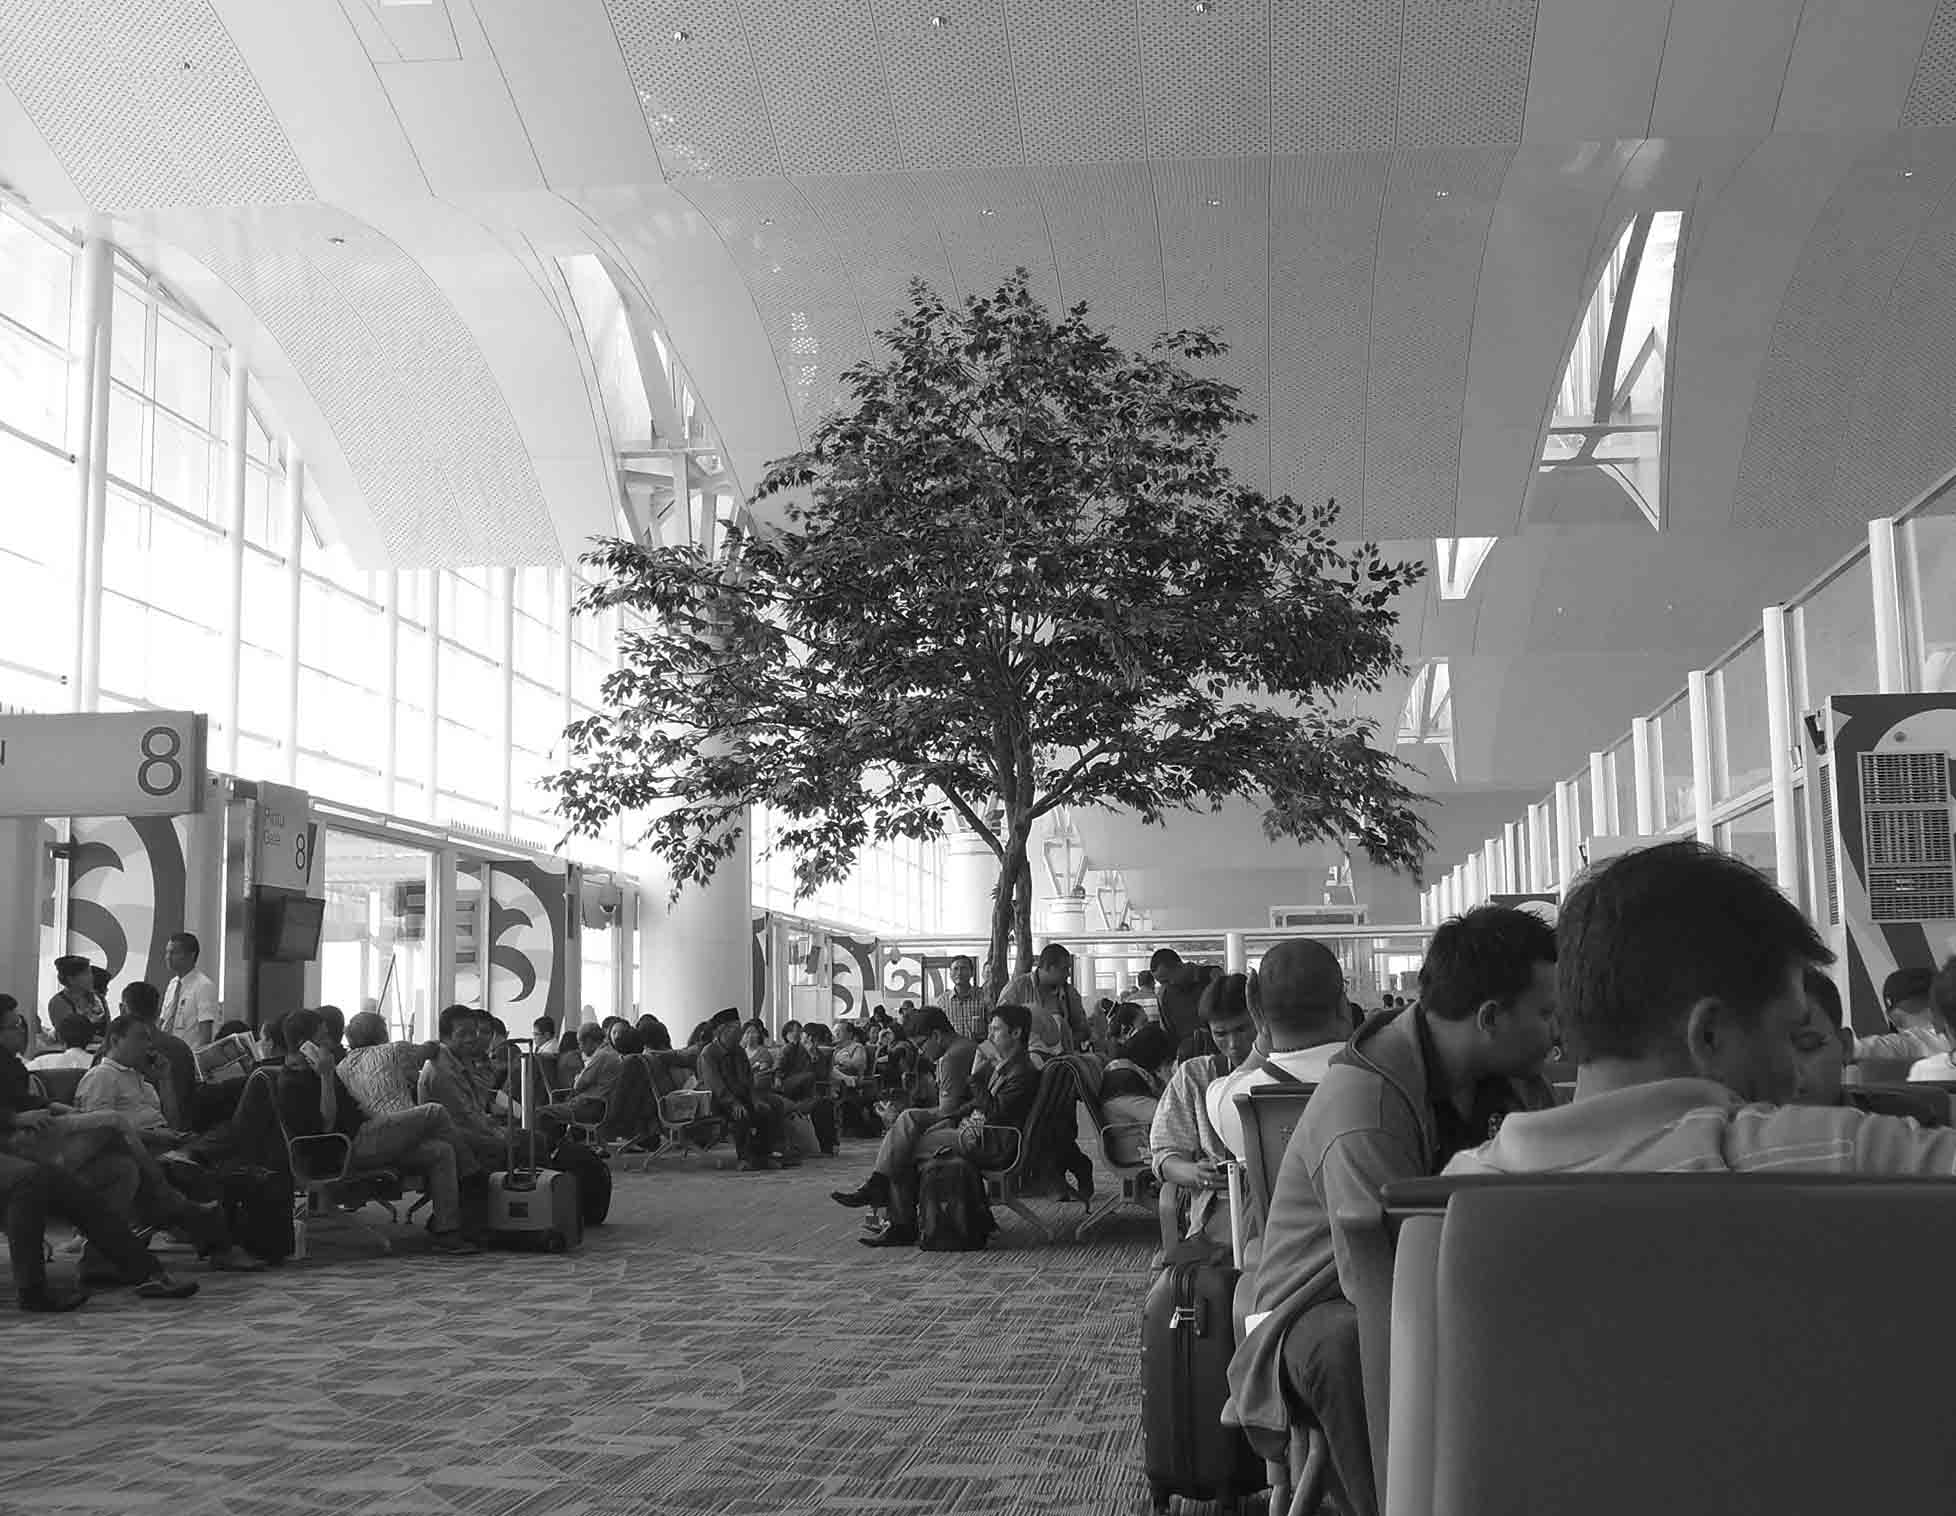
tree, black and white, people, road, white, street, photography, crowd, airport, waiting, asia, black, monochrome, gate, bw, blackandwhite, blackwhite, infrastructure, photograph, snapshot, sw, schwarzweiss, schwarzweis, image, indonesia, baum, shape, asien, schwarzweissfotografie, schwarzweisfotografie, warten, indonesien, waitingroom, umsteigen, warteraum, wartebereich, zwischenstopp, kualanamu, switchingplane, urban area, monochrome photography